Tourism in metropolitan Detroit

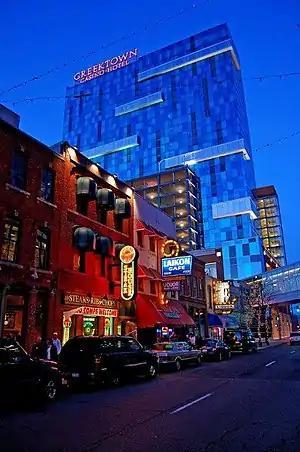
Greektown Casino Hotel overlooks Greektown Historic District in Detroit

Detroit's Greektown is a busy entertainment district. The city is a center for the major casino resort hotels - MGM Grand Detroit, MotorCity Casino, Hollywood Casino, and Caesars Windsor just across the river in Canada - which support an active nightlife. The metropolitan region's potential to attract super-sized crowds should not be underestimated. Just across the river, Caesars Windsor attracts about six million visitors annually. Detroit is one of the largest American cities and metropolitan regions to offer casino resort hotels. The Detroit International Riverfront hosts an events including the Windsor-Detroit International Freedom Festival in late June with one of the nation's largest displays of fireworks and the Electronic Music Festival on Memorial Day weekend. More than fifteen million people cross the Ambassador Bridge and the Detroit-Windsor Tunnel annually. Detroit is at the center of an emerging Great Lakes Megalopolis. An estimated 46 million people live within a 300-mile (480 km) radius of Metro Detroit. High-speed rail proposals between Chicago and Detroit and for the Quebec City – Windsor Corridor would further increase access to Metro Detroit. The U.S. Department of Transportation has awarded $244 M in grants for high-speed rail upgrades between Chicago and Detroit. The Quebec City – Windsor Corridor contains over 18 million people, with 51% of the Canadian population and three out of the four largest metropolitan areas in Canada, according to the 2001 Census.